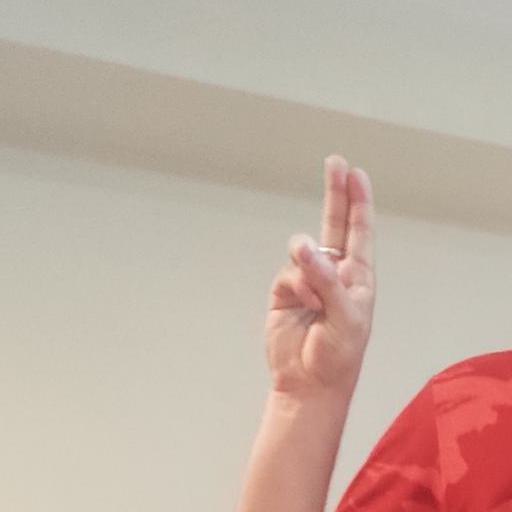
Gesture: two_up